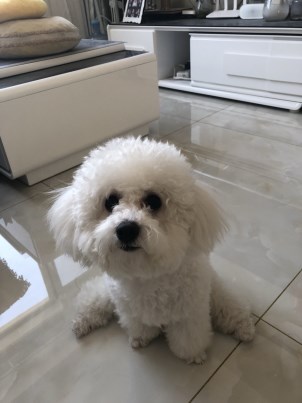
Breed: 3083-n000117-Bichon_Frise